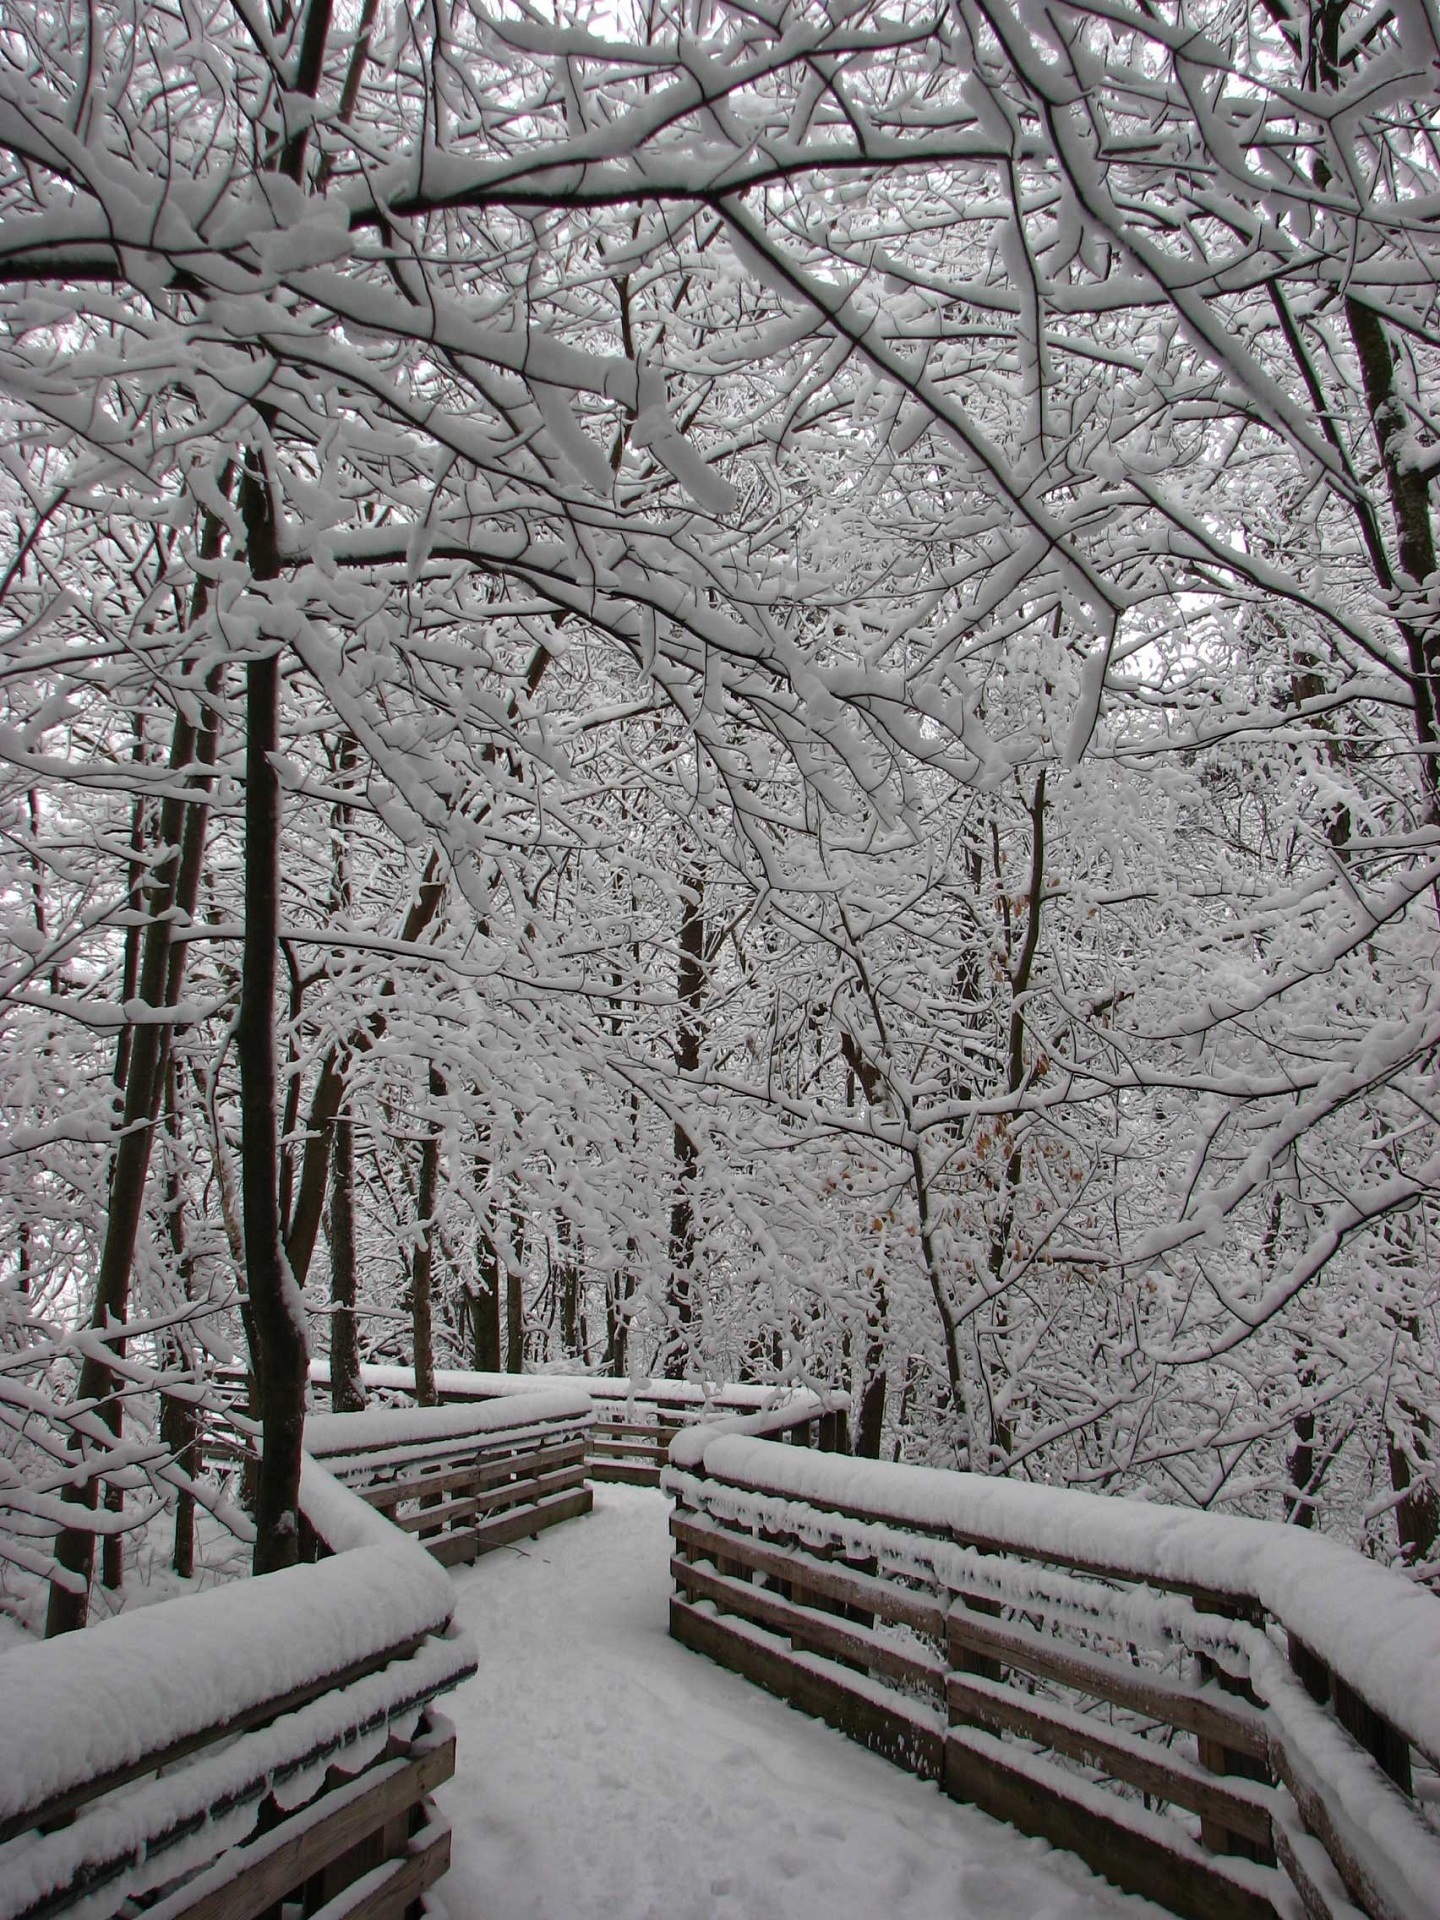
landscape, tree, nature, forest, branch, snow, cold, winter, black and white, road, white, bridge, flower, frost, walk, spring, scenic, weather, monochrome, season, trees, outdoors, woodland, freezing, winter wonderland, winter storm, rain and snow mixed